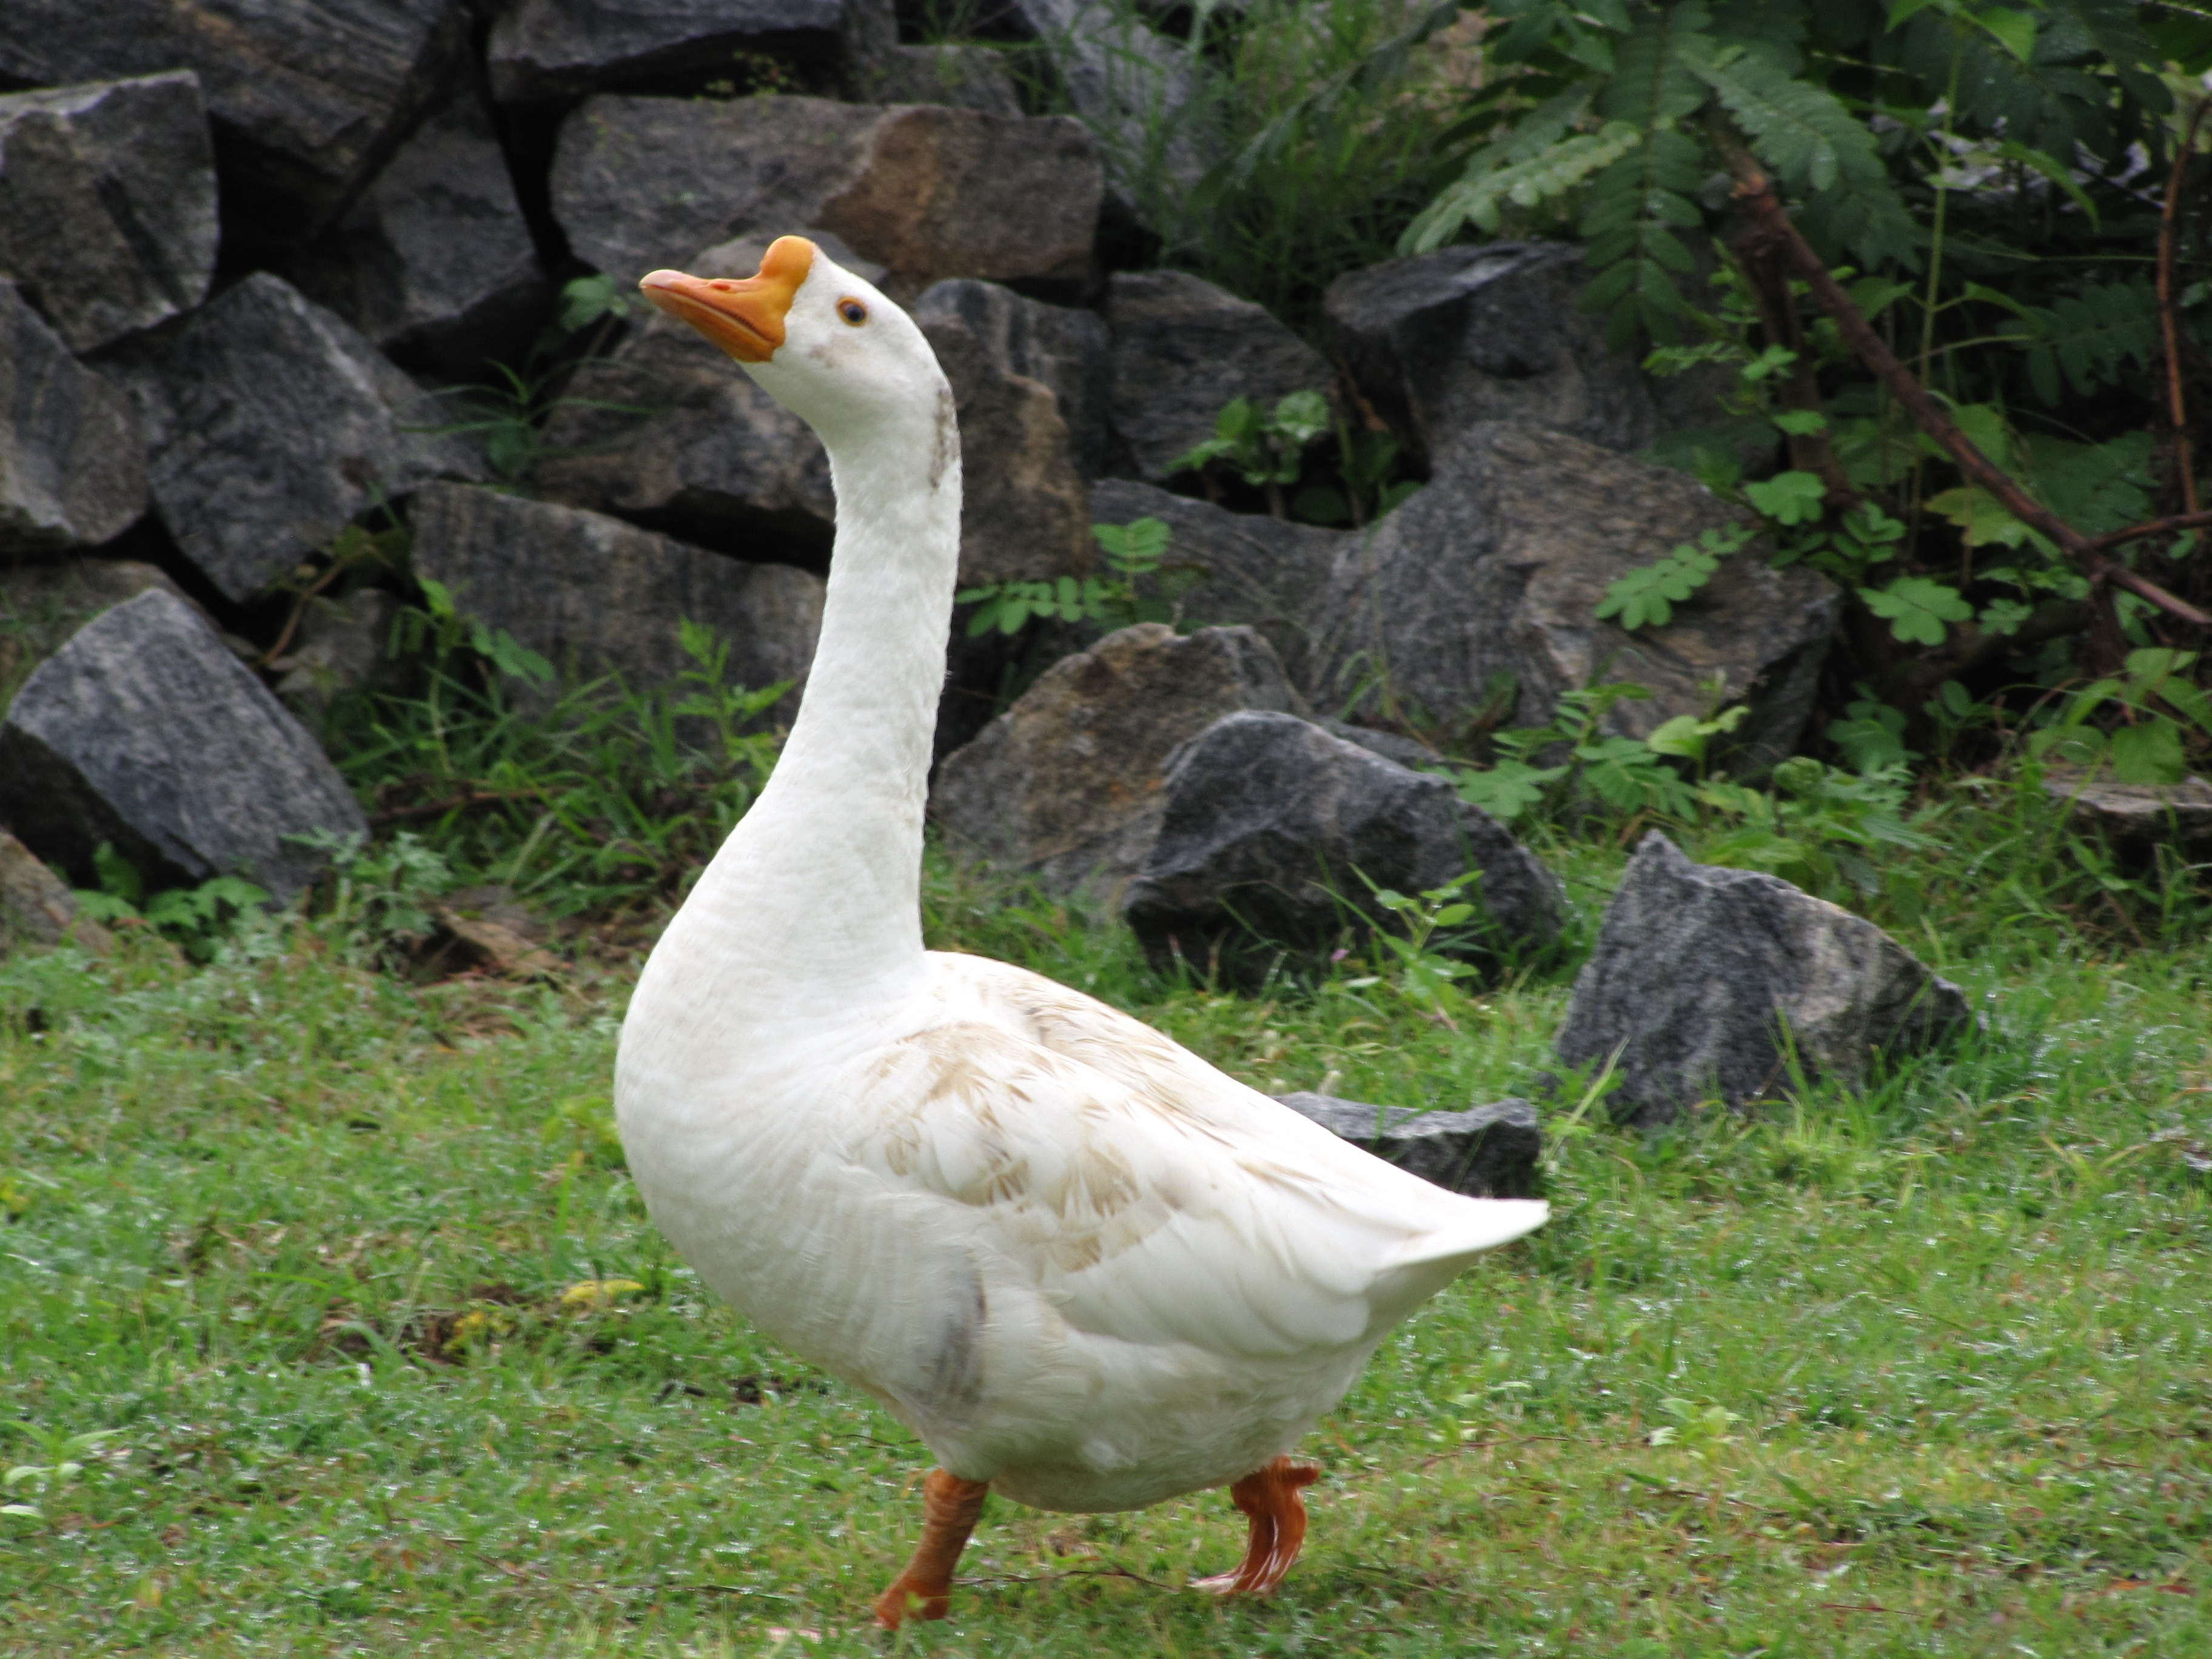
water, nature, outdoor, wilderness, bird, animal, fly, wildlife, wild, beak, mammal, freedom, feather, fowl, avian, fauna, majestic, duck, wings, goose, vertebrate, creature, waterfowl, water bird, ducks geese and swans